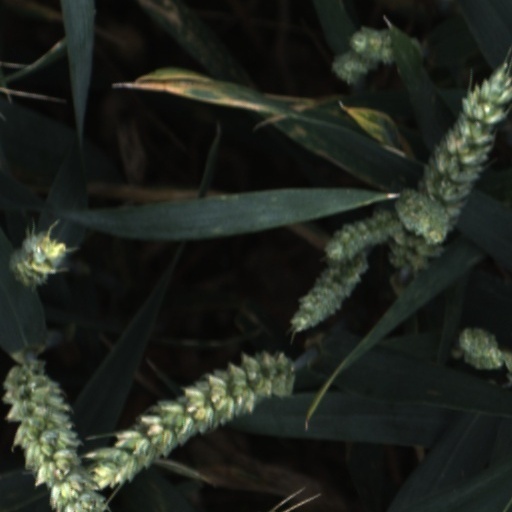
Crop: wheat